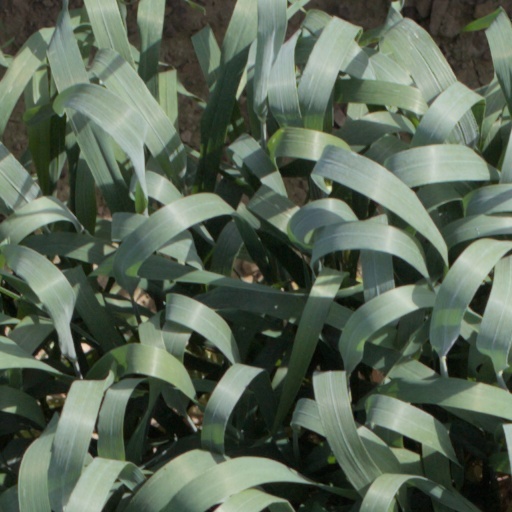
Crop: wheat